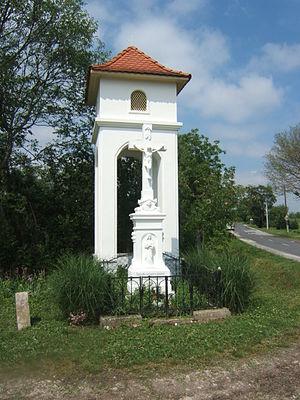
Bodrog est un village et une commune du comitat de Somogy en Hongrie.